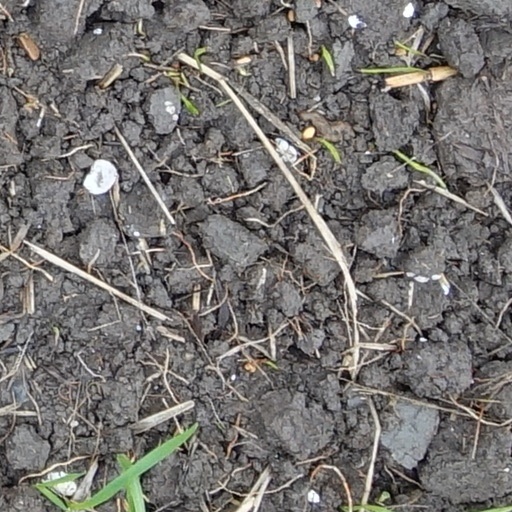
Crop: wheat